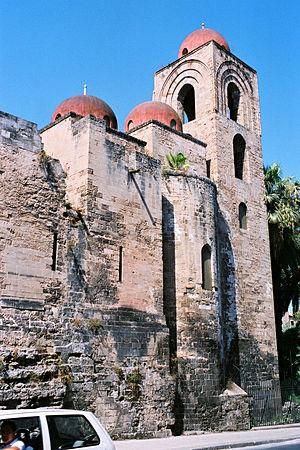
L’église Saint-Jean des Ermites est un monument national de style normand situé dans le centre historique de Palerme, à proximité du Palais des Normands.
Les monuments nationaux italiens sont des sites ou des zones que l’État italien considèrent comme ayant des caractéristiques particulières et les placer en tant que points de symboles de référence à la communauté nationale.